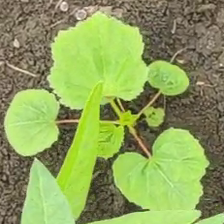
Weed species: Little_Mallow(Malva parviflora)